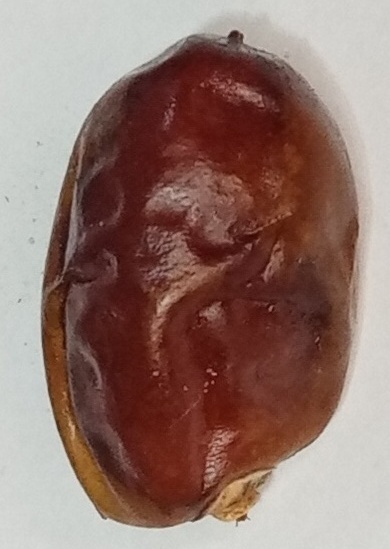
Variety: aseel
Size: large
Grade: grade-1